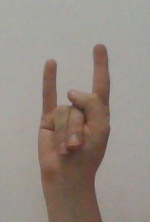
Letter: la